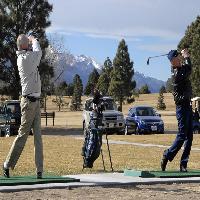
Weather: sun or clear